The Cherry Girl

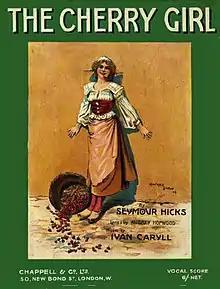
Cover of vocal score of "The Cherry Girl", 1903

The Cherry Girl was an Edwardian musical comedy in two acts based on a book by Seymour Hicks with lyrics by Aubrey Hopwood and music by Ivan Caryll. It opened at the Vaudeville Theatre in London's West End on 21 December 1903. The original cast included Hicks, Constance Hyem, Courtice Pounds and Hicks's wife, Ellaline Terriss. From August 1904, the play went on tour to the Theatre Royal in Glasgow and other British provincial theatres. The play was described as a "children's fairy play", and its story involves a prize to be given by a Fairy Queen for the creation of a statue.